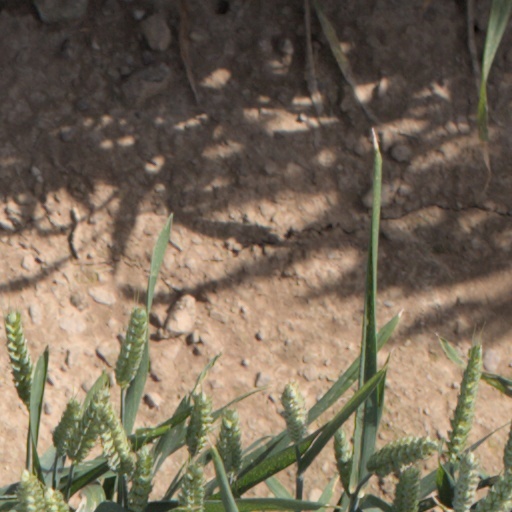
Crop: wheat